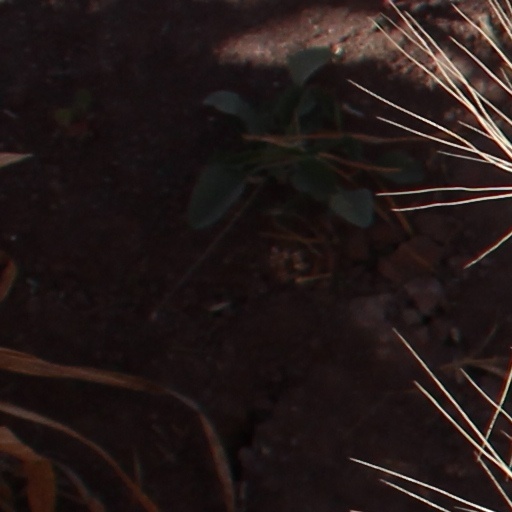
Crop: wheat